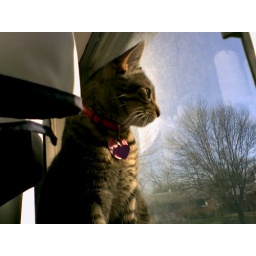
Looking at the birds in the bushes outside the window